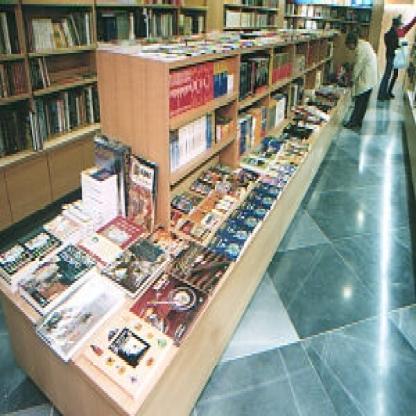
Scene: Indoor